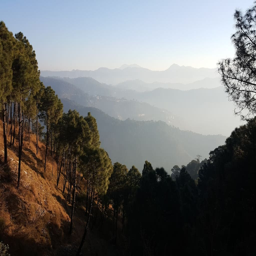
a view of the valley during morning walk along the road .